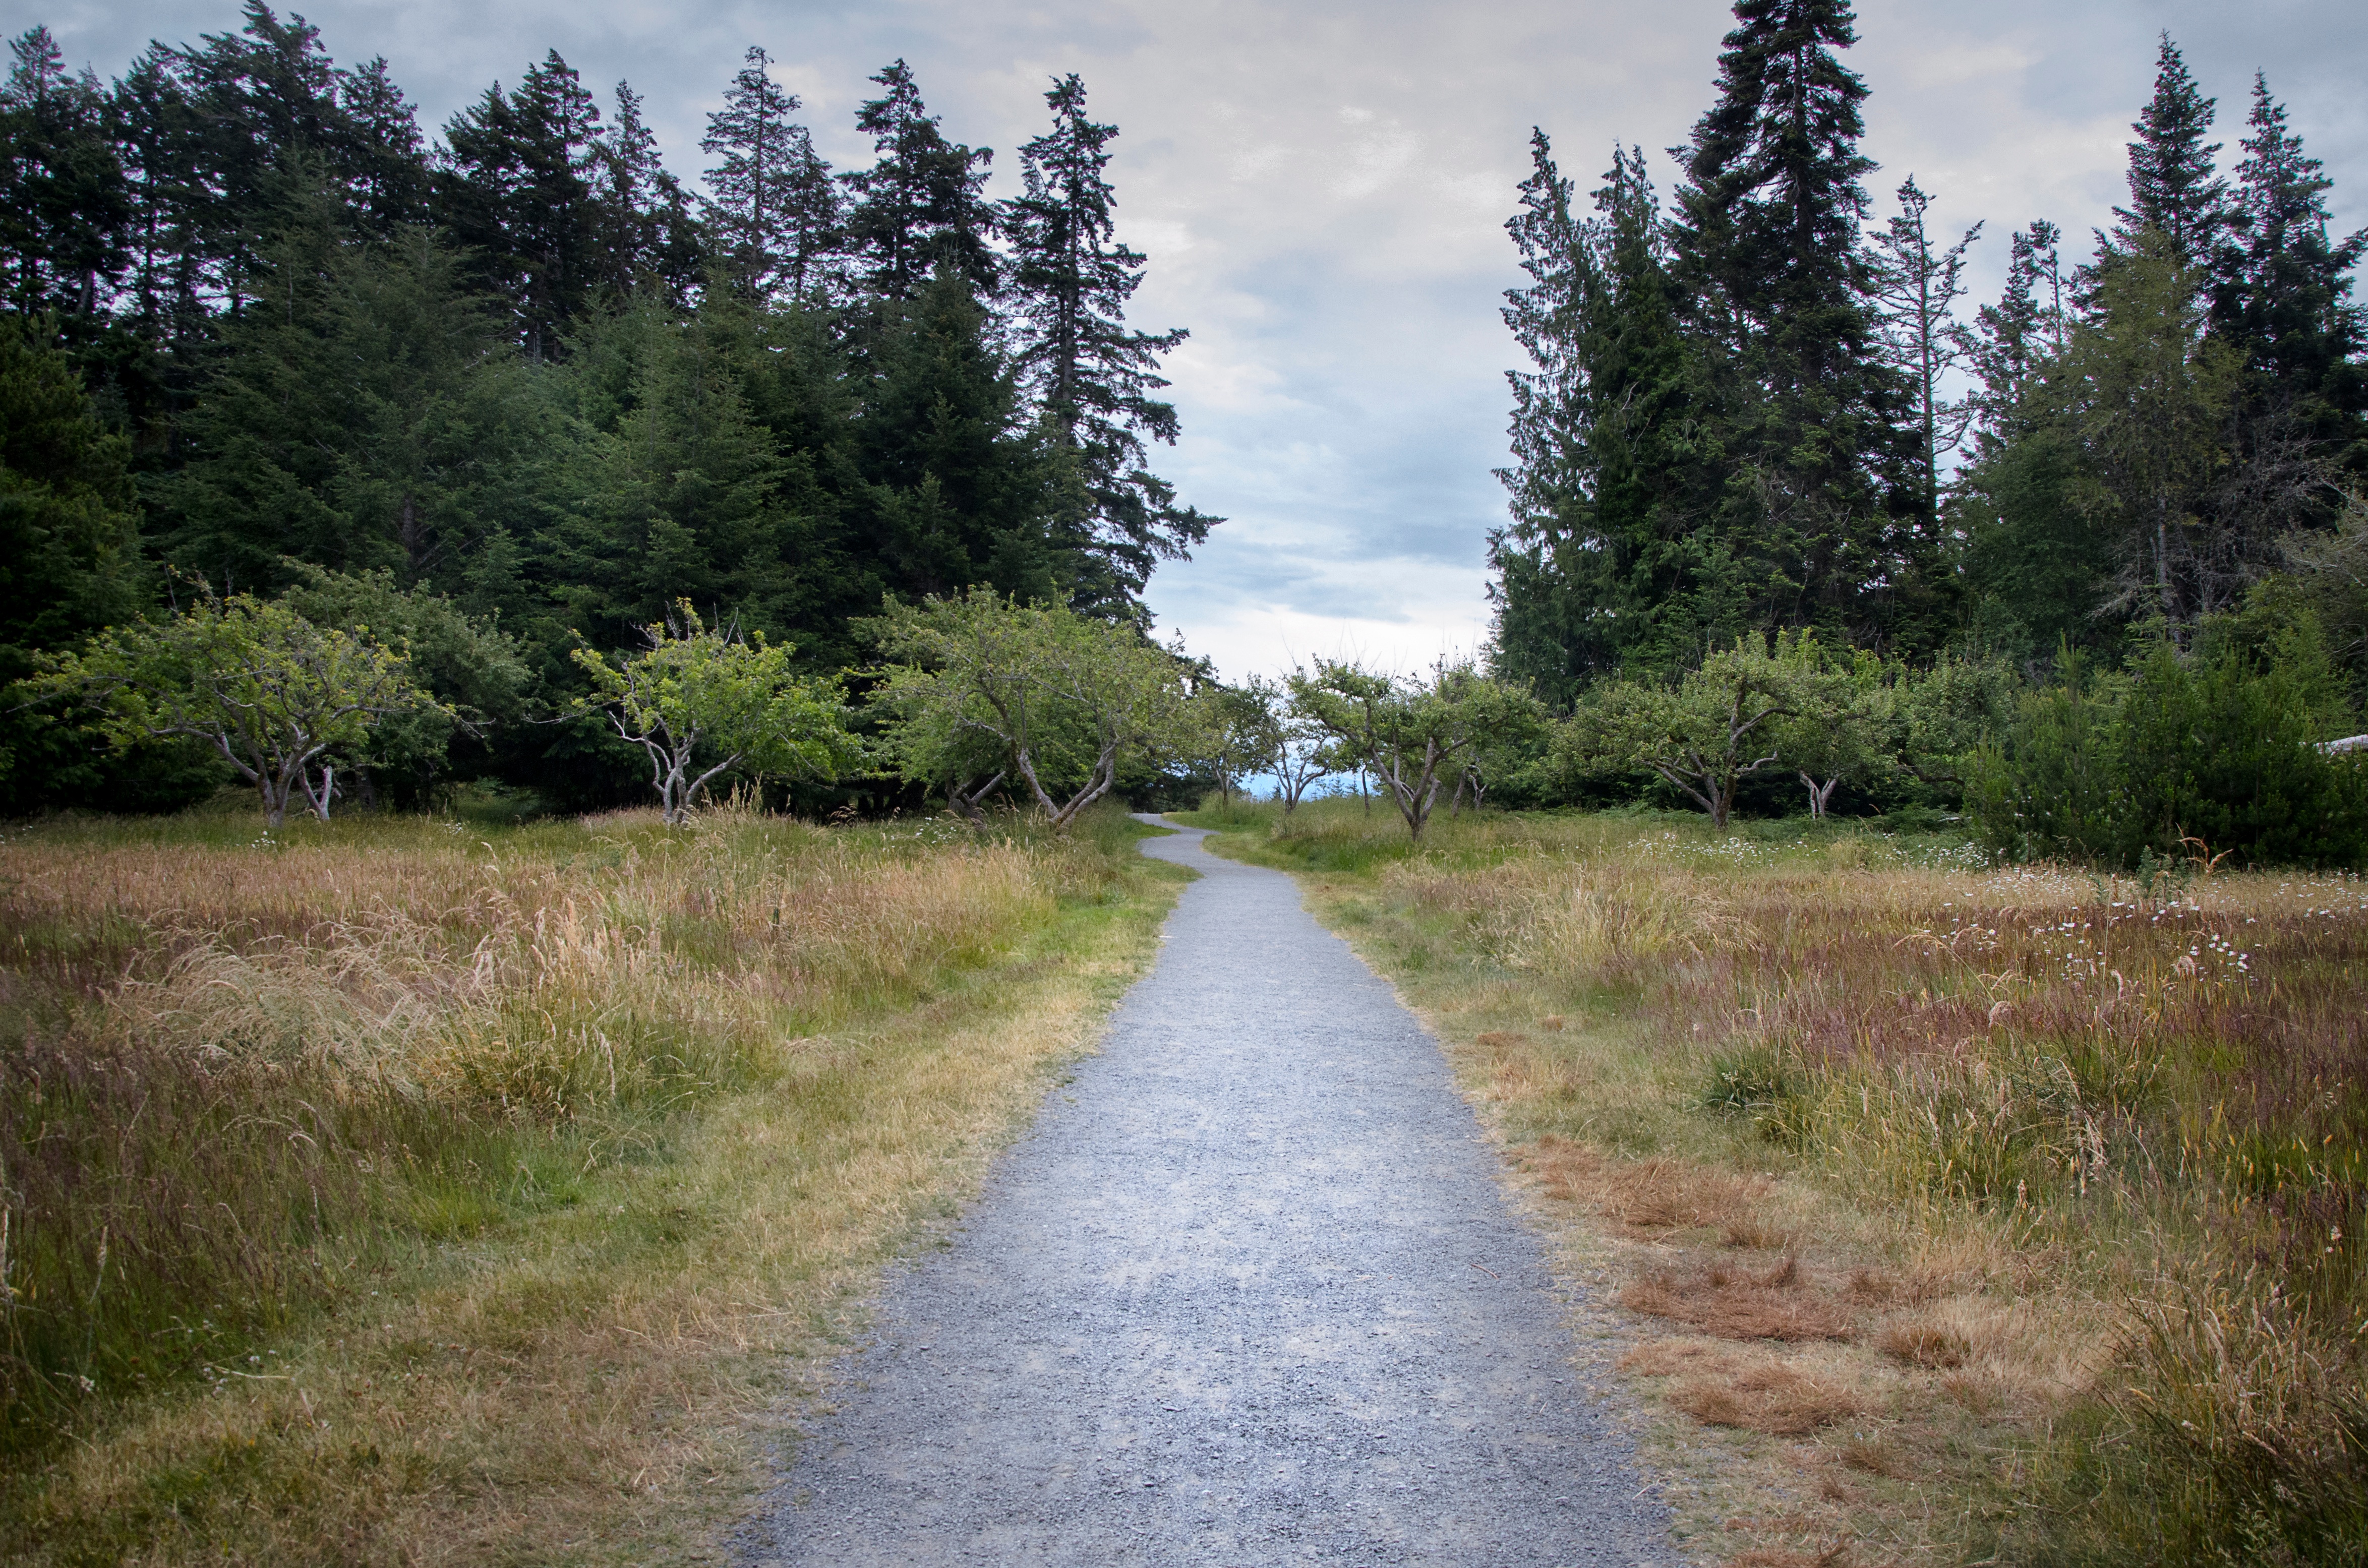
tree, forest, wilderness, mountain, road, trail, meadow, lake, river, dirt road, reservoir, ridge, waterway, infrastructure, wetland, woodland, habitat, ecosystem, rural area, natural environment